Dakshin Surma Upazila

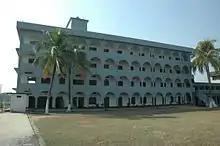
Jamia Tawakkulia Renga madrasa, founded in 1919.

The following are the nine unions in South Surma based on the Bangladesh Population Census of 2011 by the Bangladesh Bureau of Statistics.